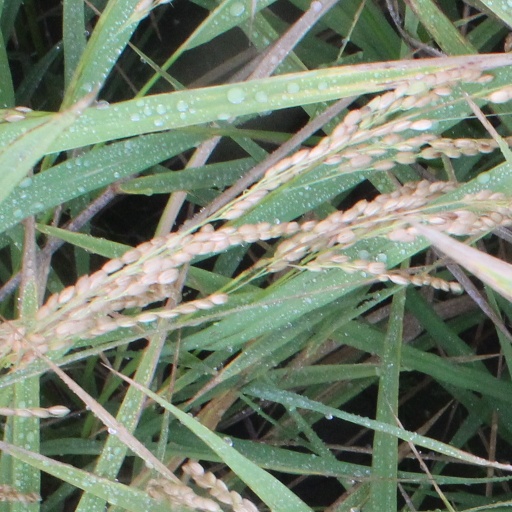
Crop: rice